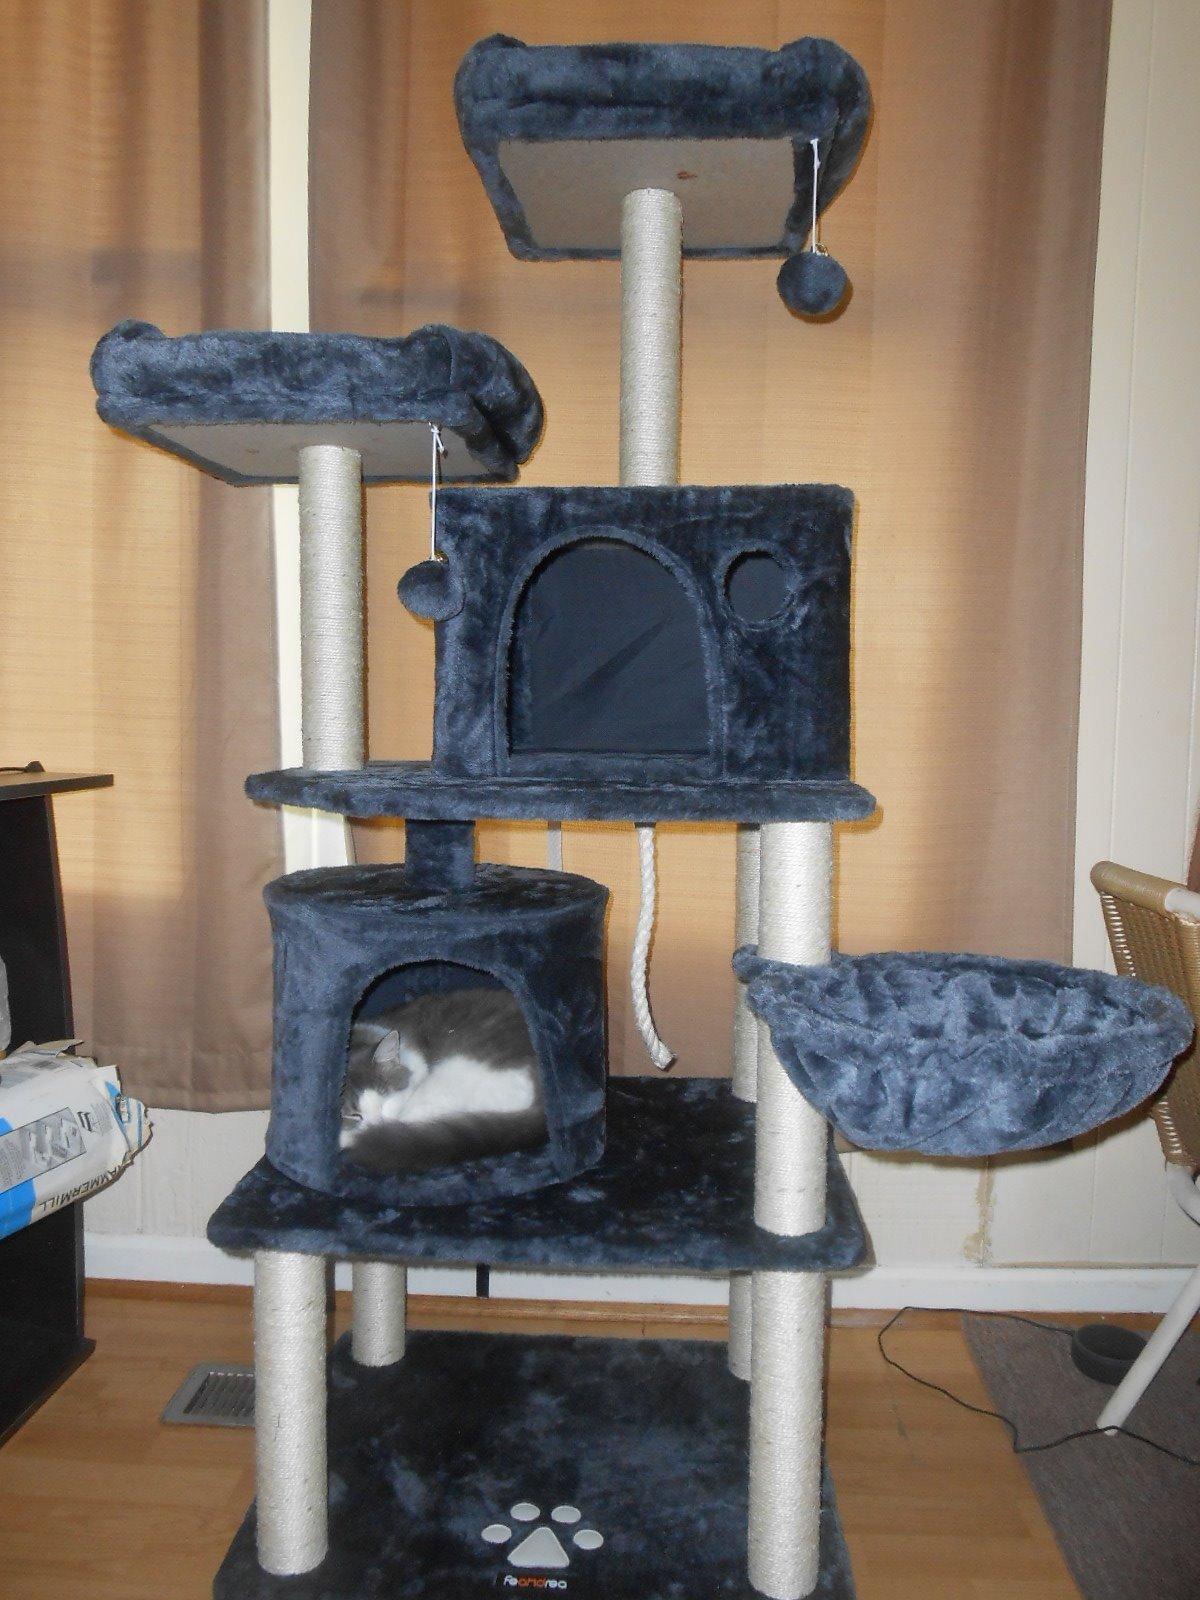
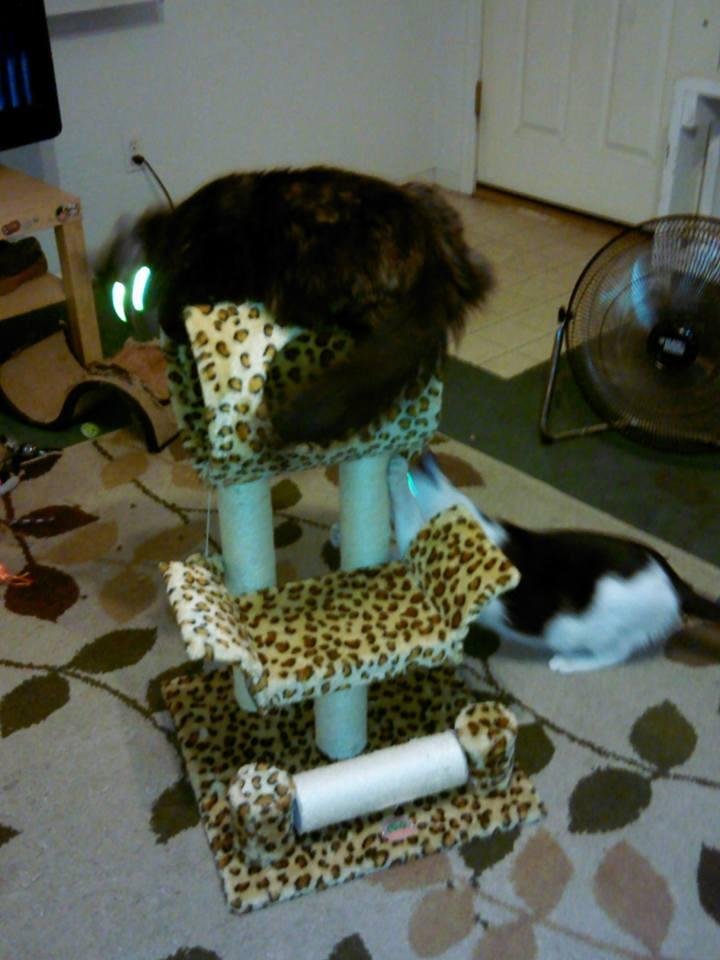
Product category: items_cat tree
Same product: no